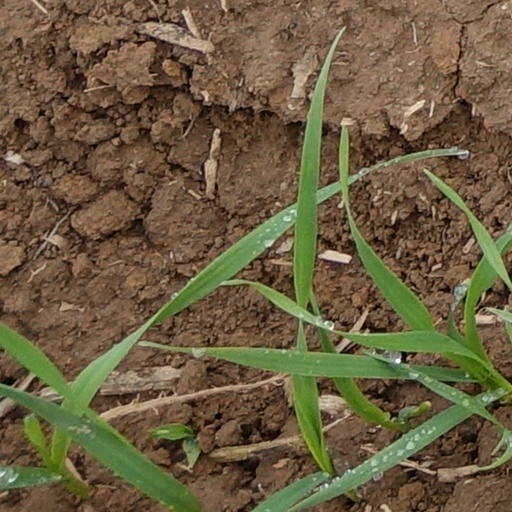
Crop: wheat